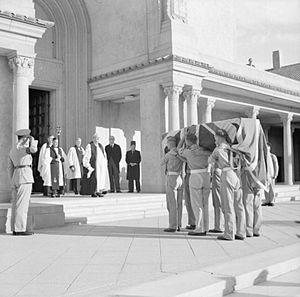
Walter Edouard Guinness, 1ᵉʳ baron Moyne, né le 29 mars 1880 à Dublin était un homme politique et un homme d'affaires britannique. Il a été assassiné le 6 novembre 1944 au Caire par le groupe sioniste radical Lehi.